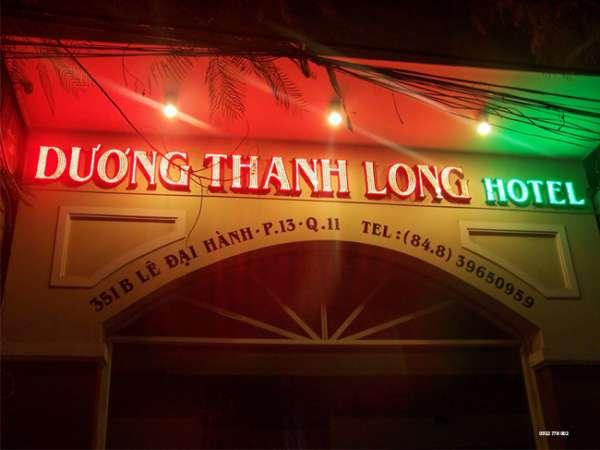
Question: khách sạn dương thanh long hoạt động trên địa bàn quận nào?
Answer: khách sạn dương thanh long hoạt động trên địa bàn quận 11